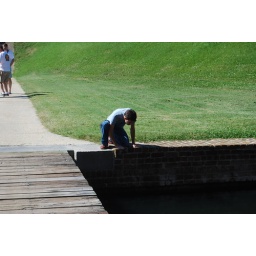
It was water brought in from the ocean, so it had fish and jellyfish in it.